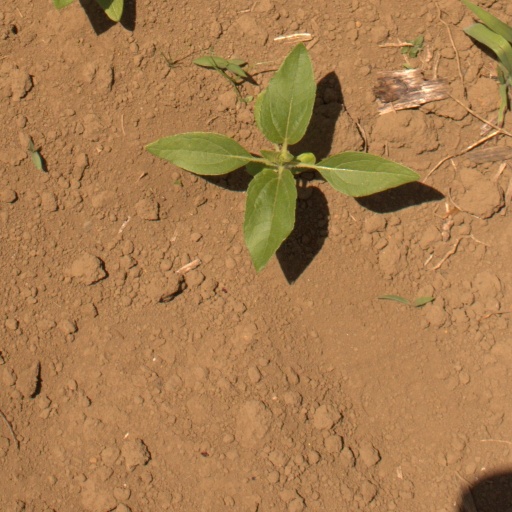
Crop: Jerusalem artichoke